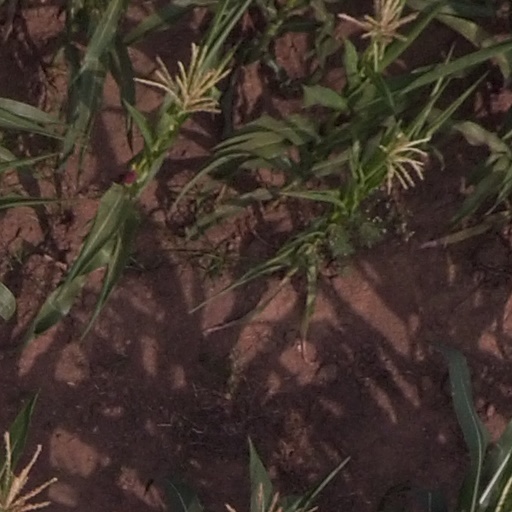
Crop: maize; corn